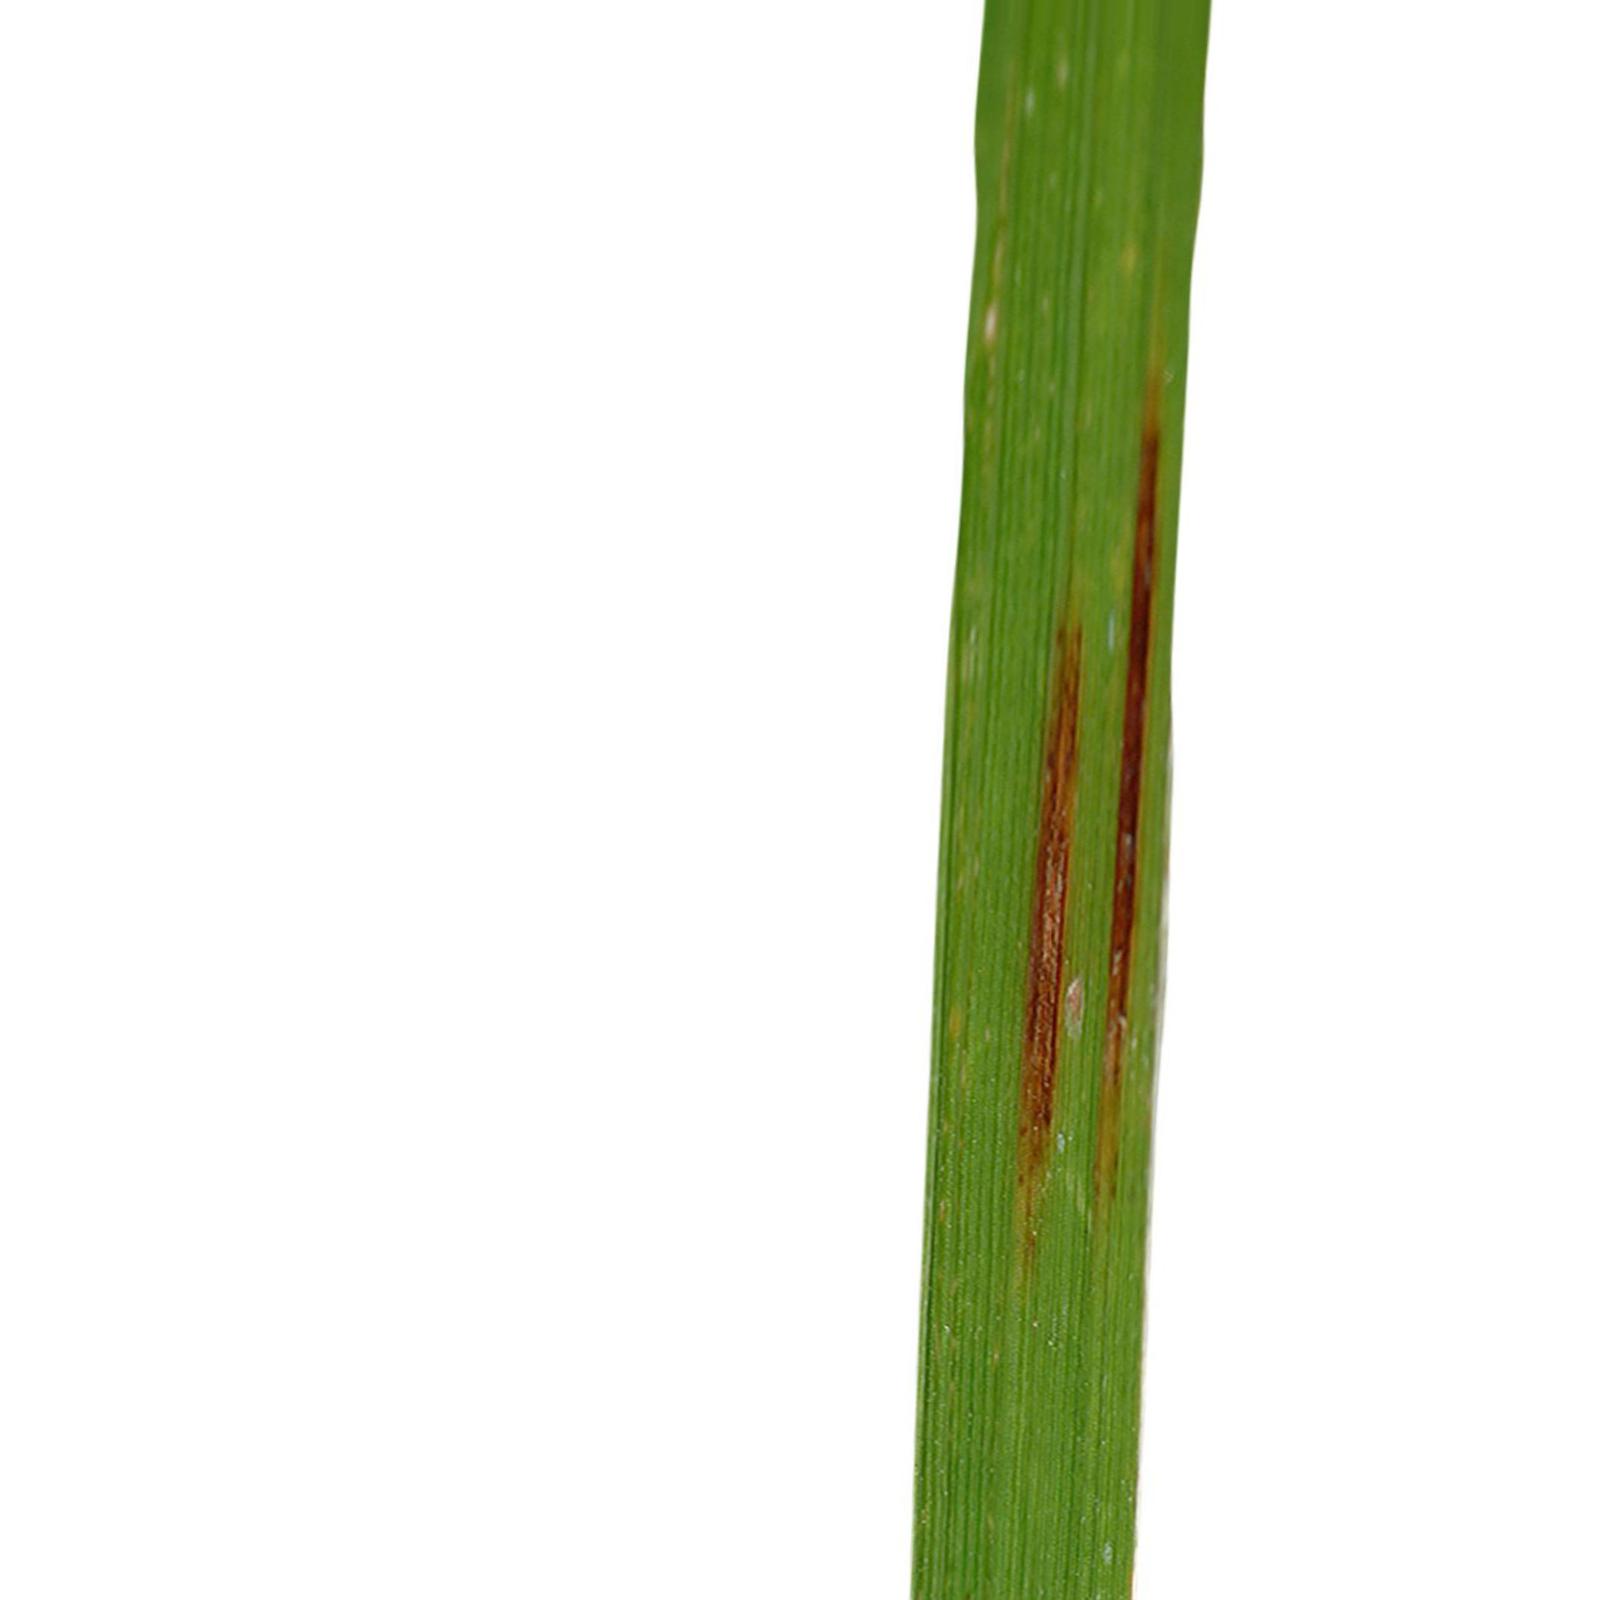
Nhãn: Bệnh Gạch Nâu ( Narrow Brown Spot )